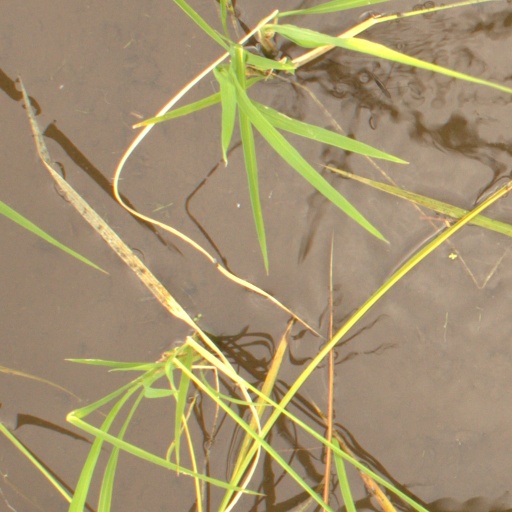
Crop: rice